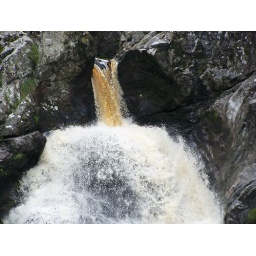
The small gap in the rocks for the water to get through